Amduat

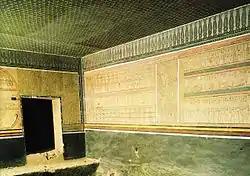
Burial chamber of KV35, the tomb of Amenhotep II, decorated with scenes from the Amduat

Hour 4: Ra reaches Imhet, the barren desert land of Sokar, the underworld hawk deity. At this point, the sungod has reached deep enough into the underworld and away from his own light that he cannot see, having to rely on his own voice as a way to guide himself and his crew out of the darkness. Without any water to traverse, the solar barque turns into a double-headed, fire-breathing serpent as Ra's only means to traverse this pitch-black and sandy region. This hour is particularly notable for the visual break it takes from the other hours in that it has a giant sand path 'zig-zag' through all three registers, uniting them all, but making it hard for Ra to traverse on account of the various doors in the way.